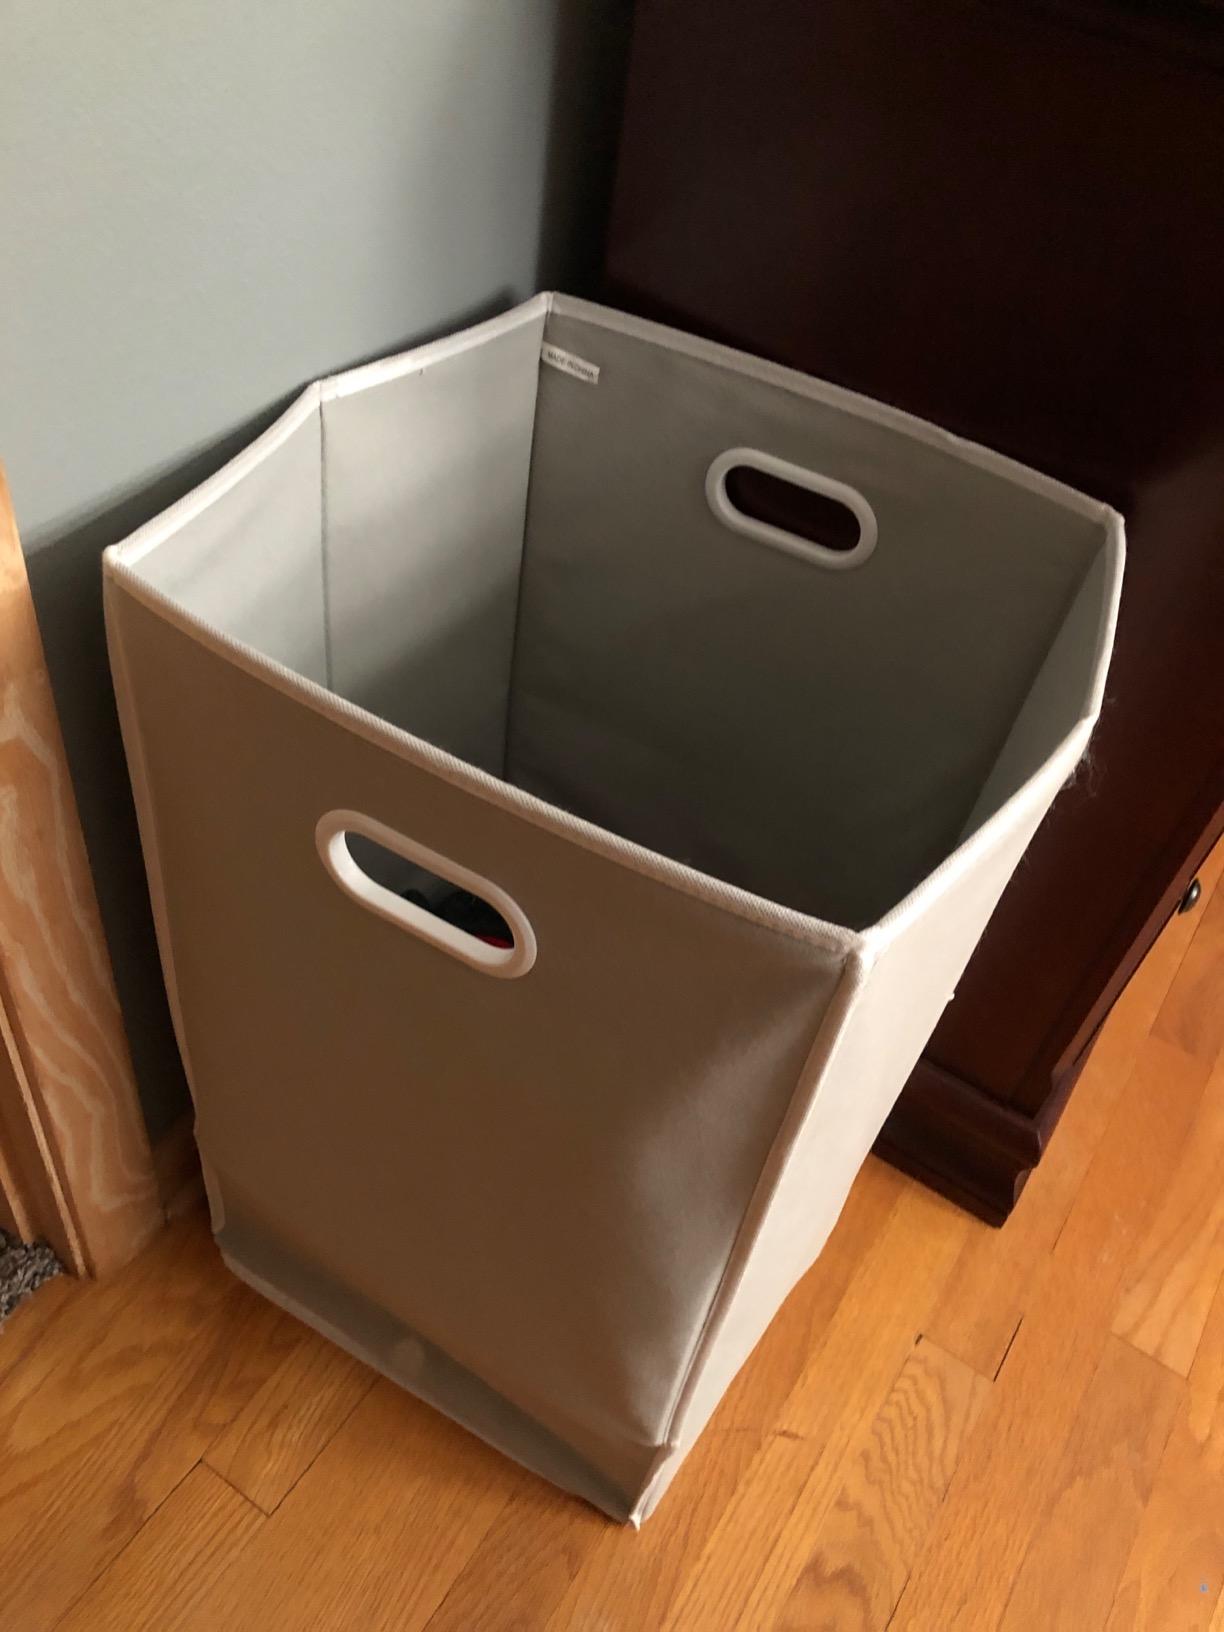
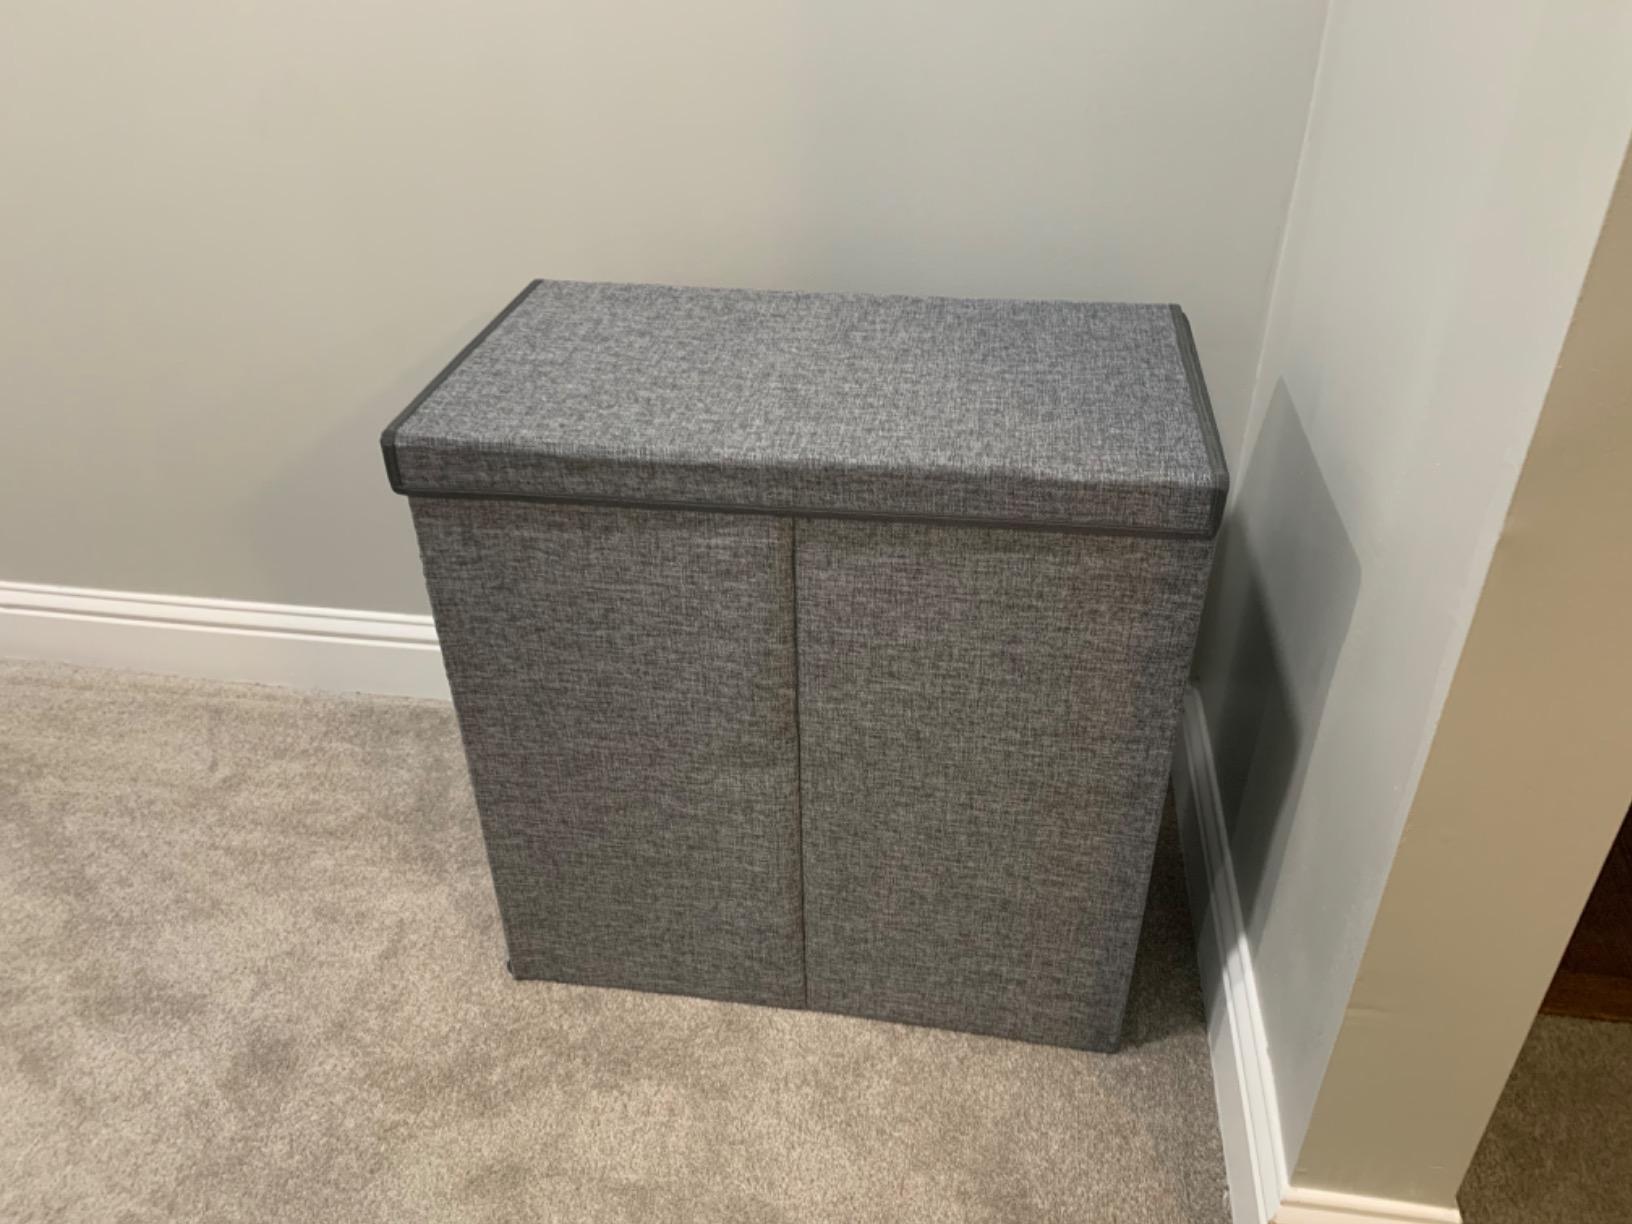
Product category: items_hamper
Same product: no